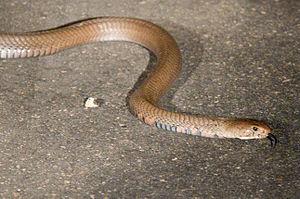
Naja mossambica ou Cobra cracheur du Mozambique est une espèce de serpents de la famille des Elapidae.
Naja est un genre de serpents de la famille des Elapidae. La majorité des serpents connus sous le nom de « cobra » appartiennent à ce genre. Ils sont répandus dans presque toute l'Afrique et l'Asie du Sud, et une espèce est présente en Asie centrale.